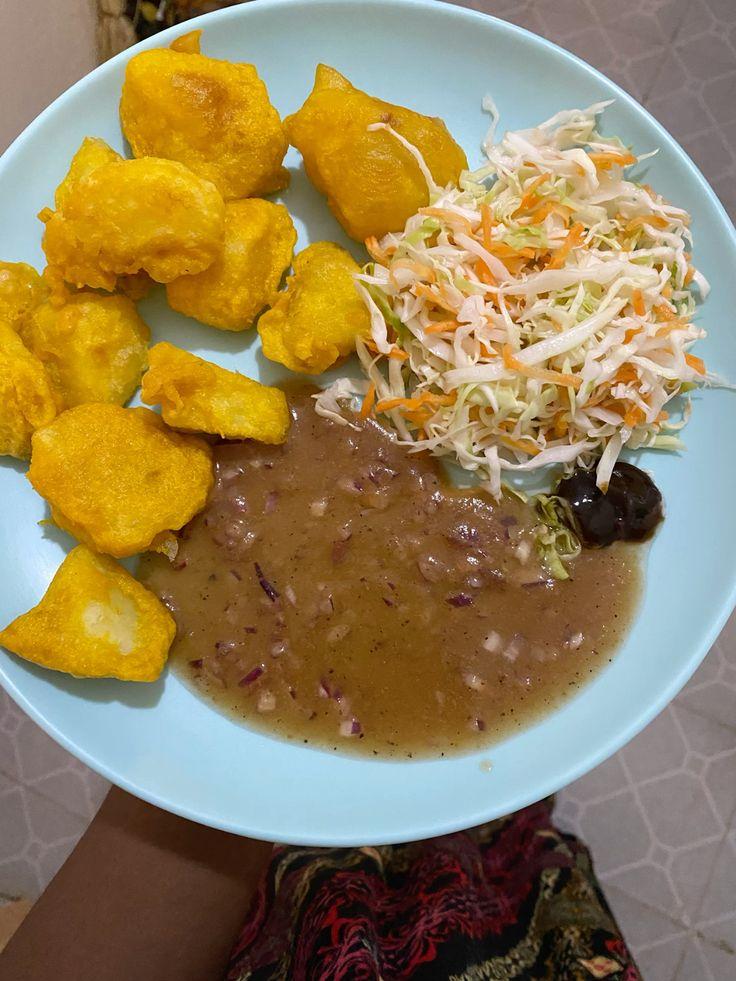
Mkono ulioshikilia sahani ya glasi ya rangi nyeupe iliyo na viazi, mchuzi na saladi, pia kunayo nguo ya rangi nyeusi na nyekundu.